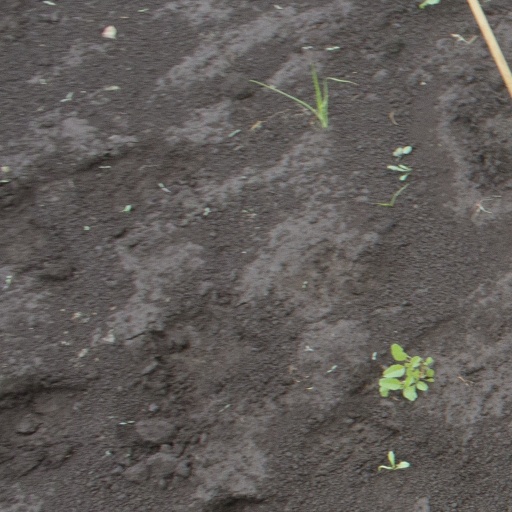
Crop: soybean